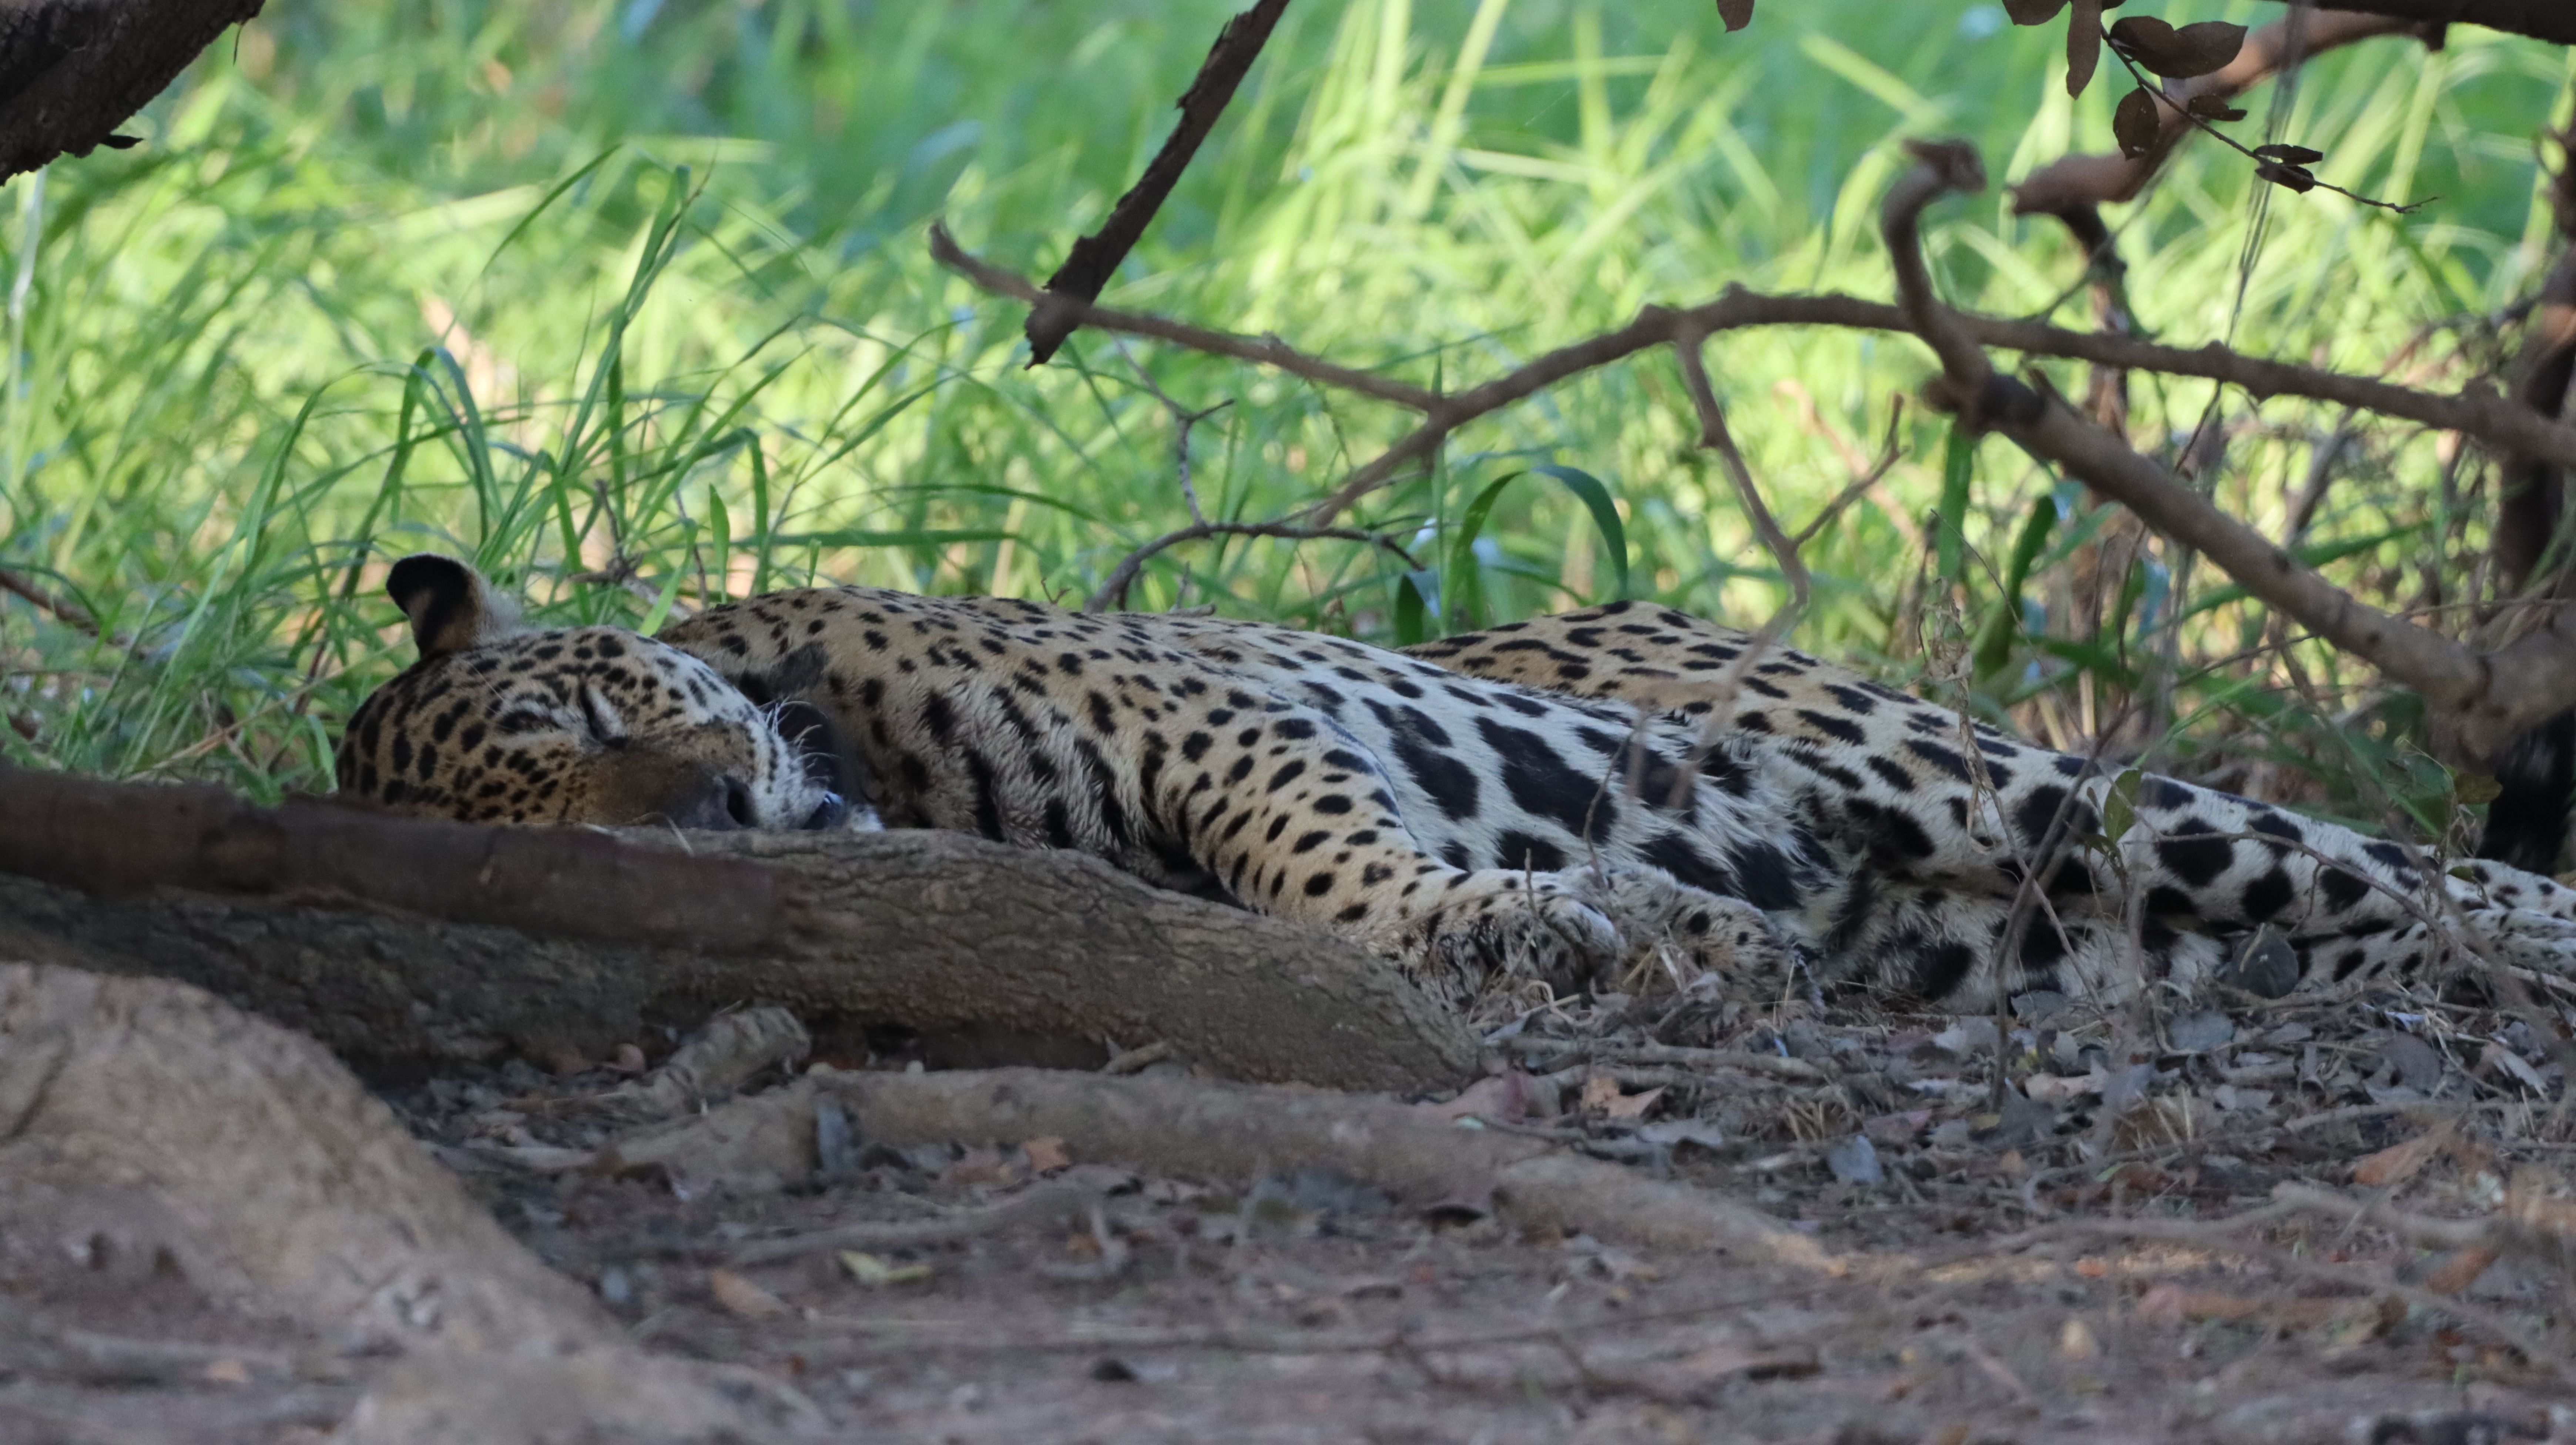
Jaguar: Ousado